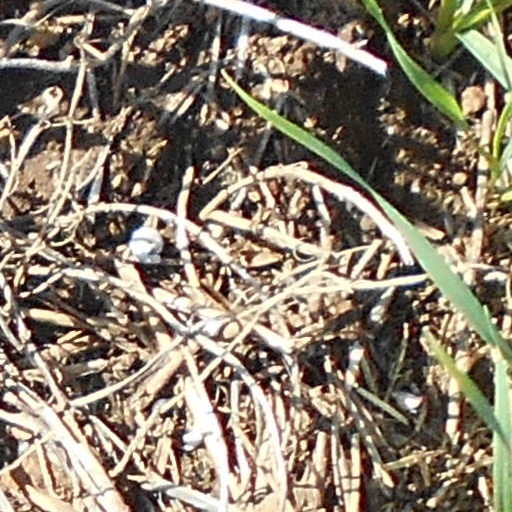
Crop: wheat